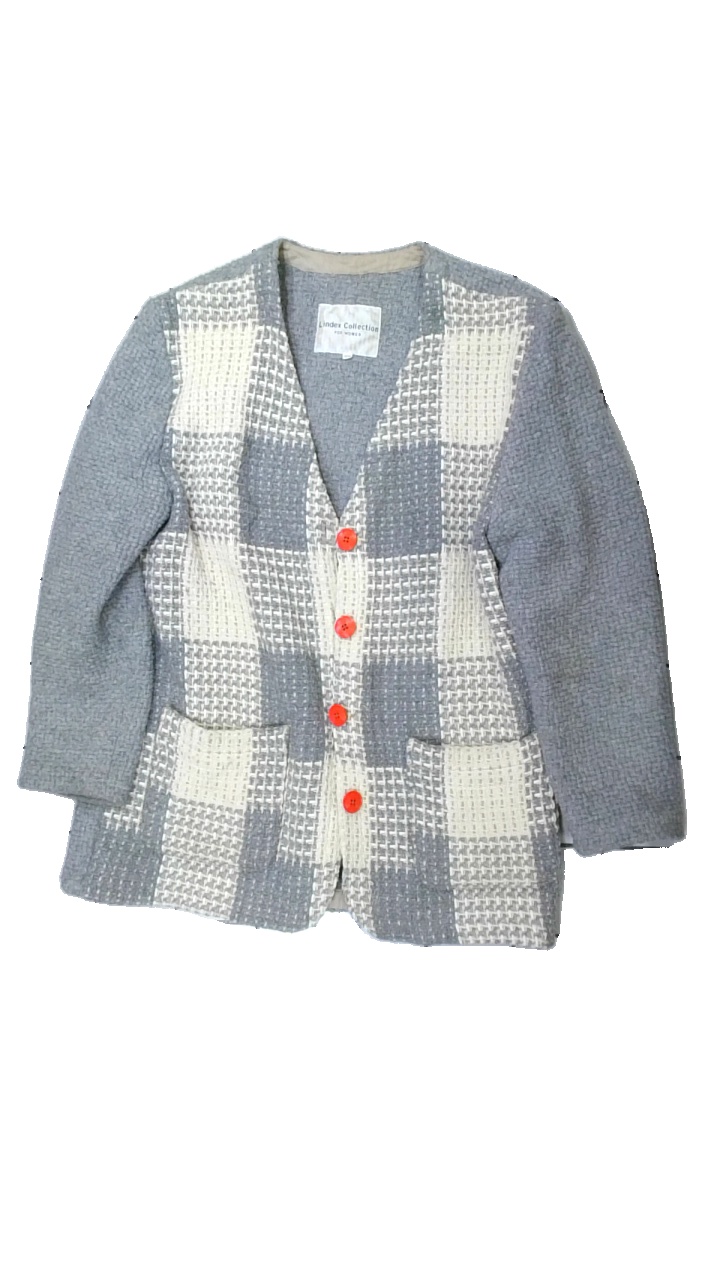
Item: Outerwear (Ladies)
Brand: Lindex
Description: kappa med rutigt mönster
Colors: Grey, Beige, White, Red
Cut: V-collar
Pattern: Checkered print
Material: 73% viskos 27% polyester
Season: All
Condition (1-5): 3
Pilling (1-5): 4
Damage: liten smuts fläck
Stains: Minor
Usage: Reuse
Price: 50-100